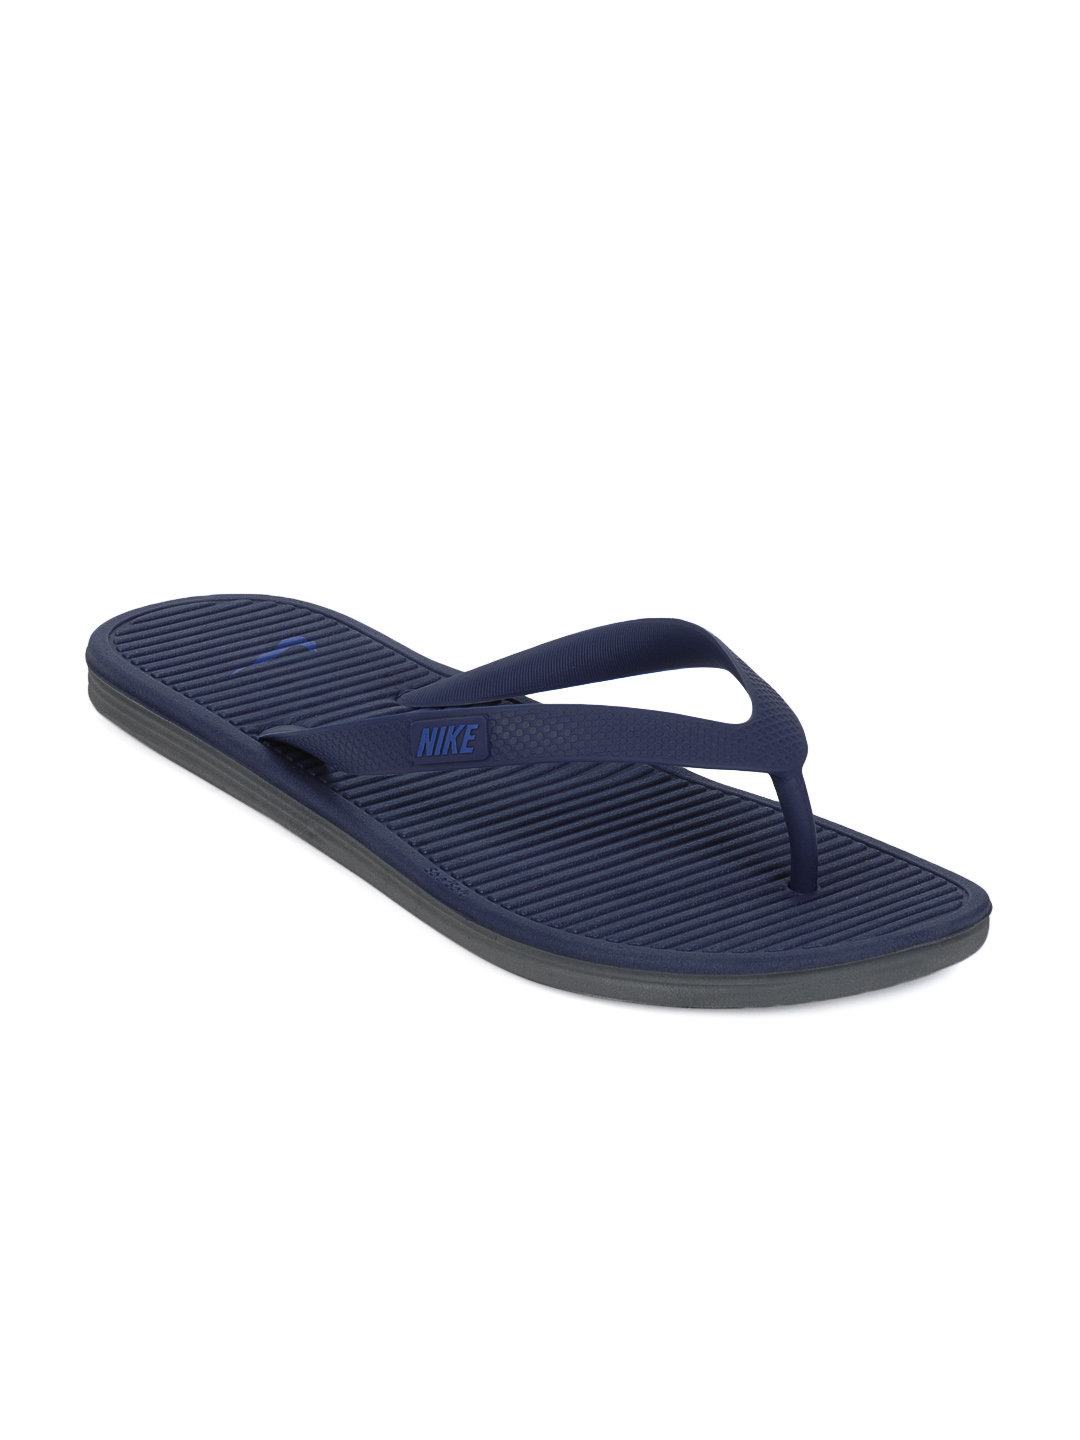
Nike Men Blue Flip Flops
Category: Footwear / Flip Flops / Flip Flops
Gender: Men
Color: Blue
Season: Summer 2012
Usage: Casual